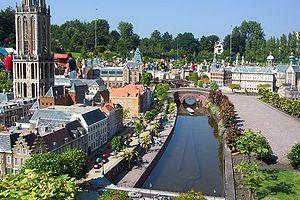
Impression generale du Madurodam
Un parc de miniatures, aussi improprement appelé parc miniature, est un type de parc de loisirs spécialisé dans lequel sont présentés des reproductions miniatures. Ces parcs peuvent contenir, selon leurs thèmes, des maquettes représentant des villes entières, des quartiers ou des monuments bien précis.
Madurodam est un parc de miniatures néerlandais, situé à La Haye et abritant de parfaites répliques à l'échelle 1:25 de célèbres monuments historiques et bâtiments publics, d'infrastructures, d'activités industrielles ainsi que de quartiers typiques que se trouvant à divers endroits dans le pays. Le domaine de Madurodam couvre une superficie totale de 62 630 m² dont 17 630 m² permettent l'exposition de maquettes. Le parc est visité par plus de 655 000 personnes annuellement.